Cyclops (copepod)

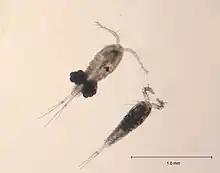
Female and male "Cyclops bicuspidatus", the dominant cyclopoid species in Lake Michigan

Cyclops is one of the most common genera of freshwater copepods, comprising over 400 species. Together with other similar-sized non-copepod fresh-water crustaceans, especially cladocera, they are commonly called "water fleas". The name "Cyclops" comes from the Cyclops of Greek mythology, as they have a single large eye; in "Cyclops", the eye may be either red or black.